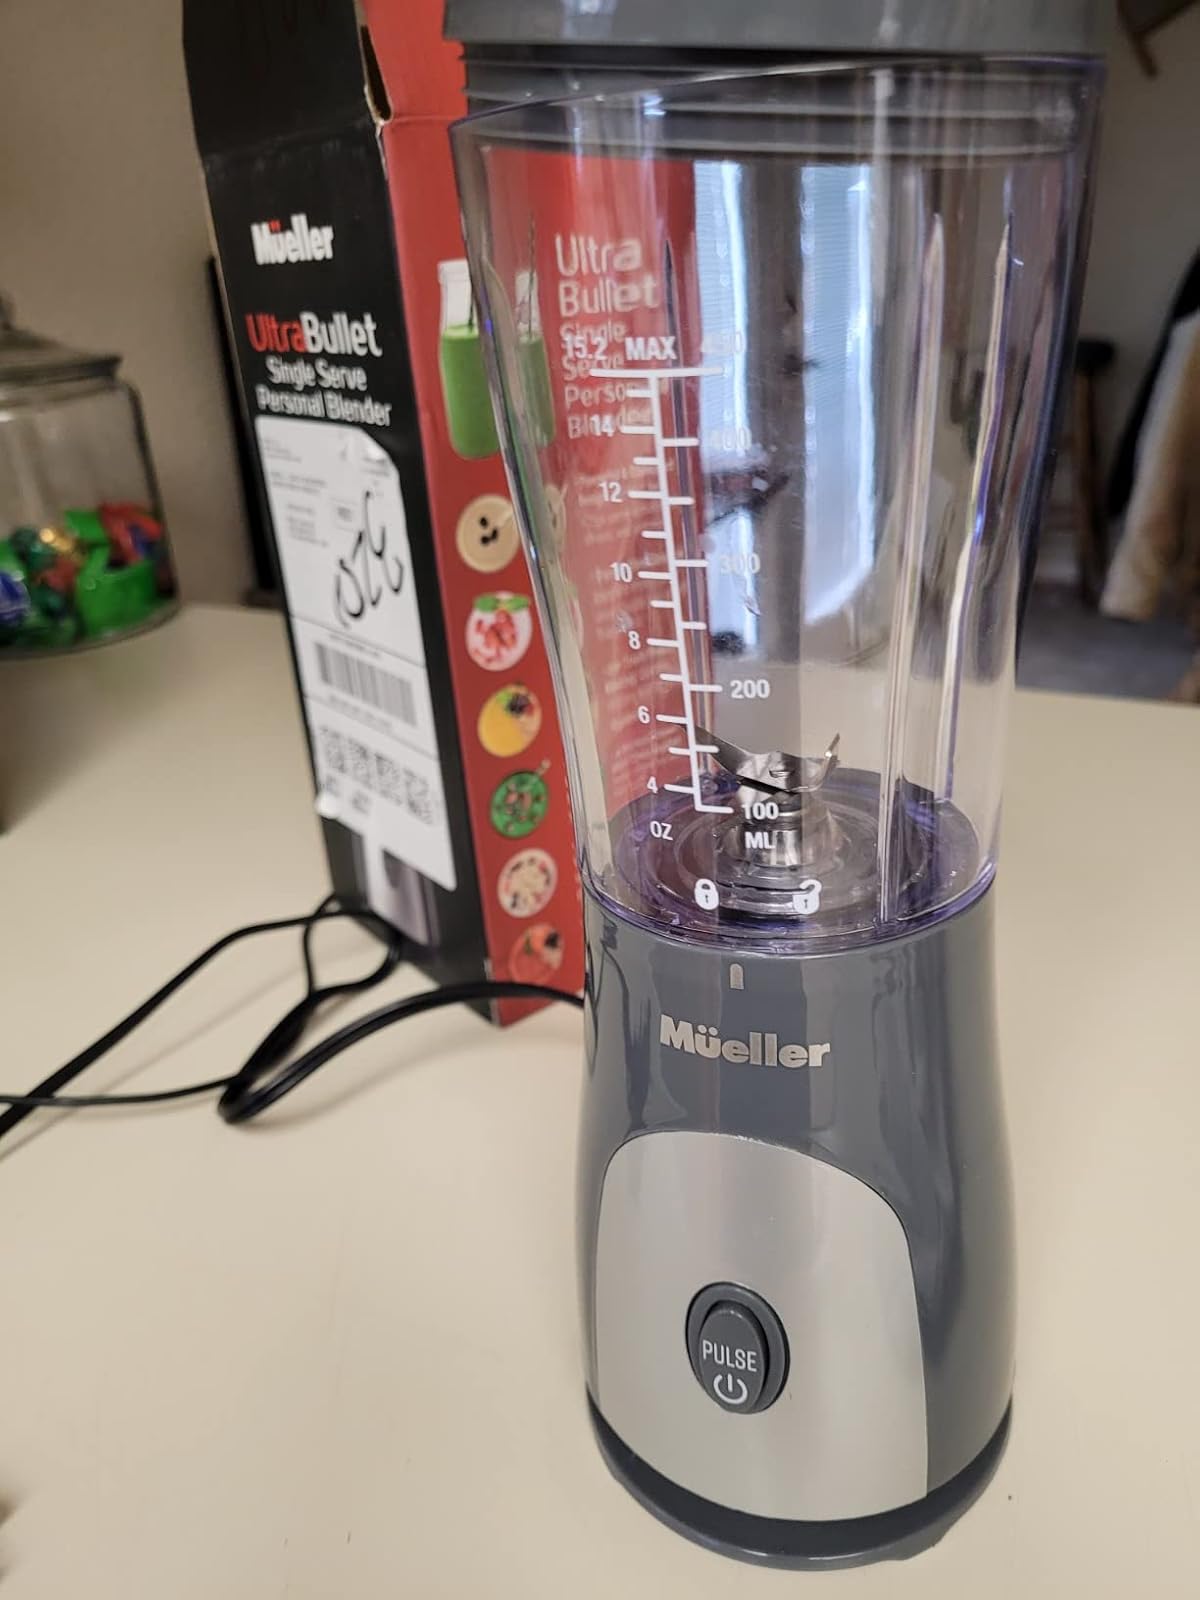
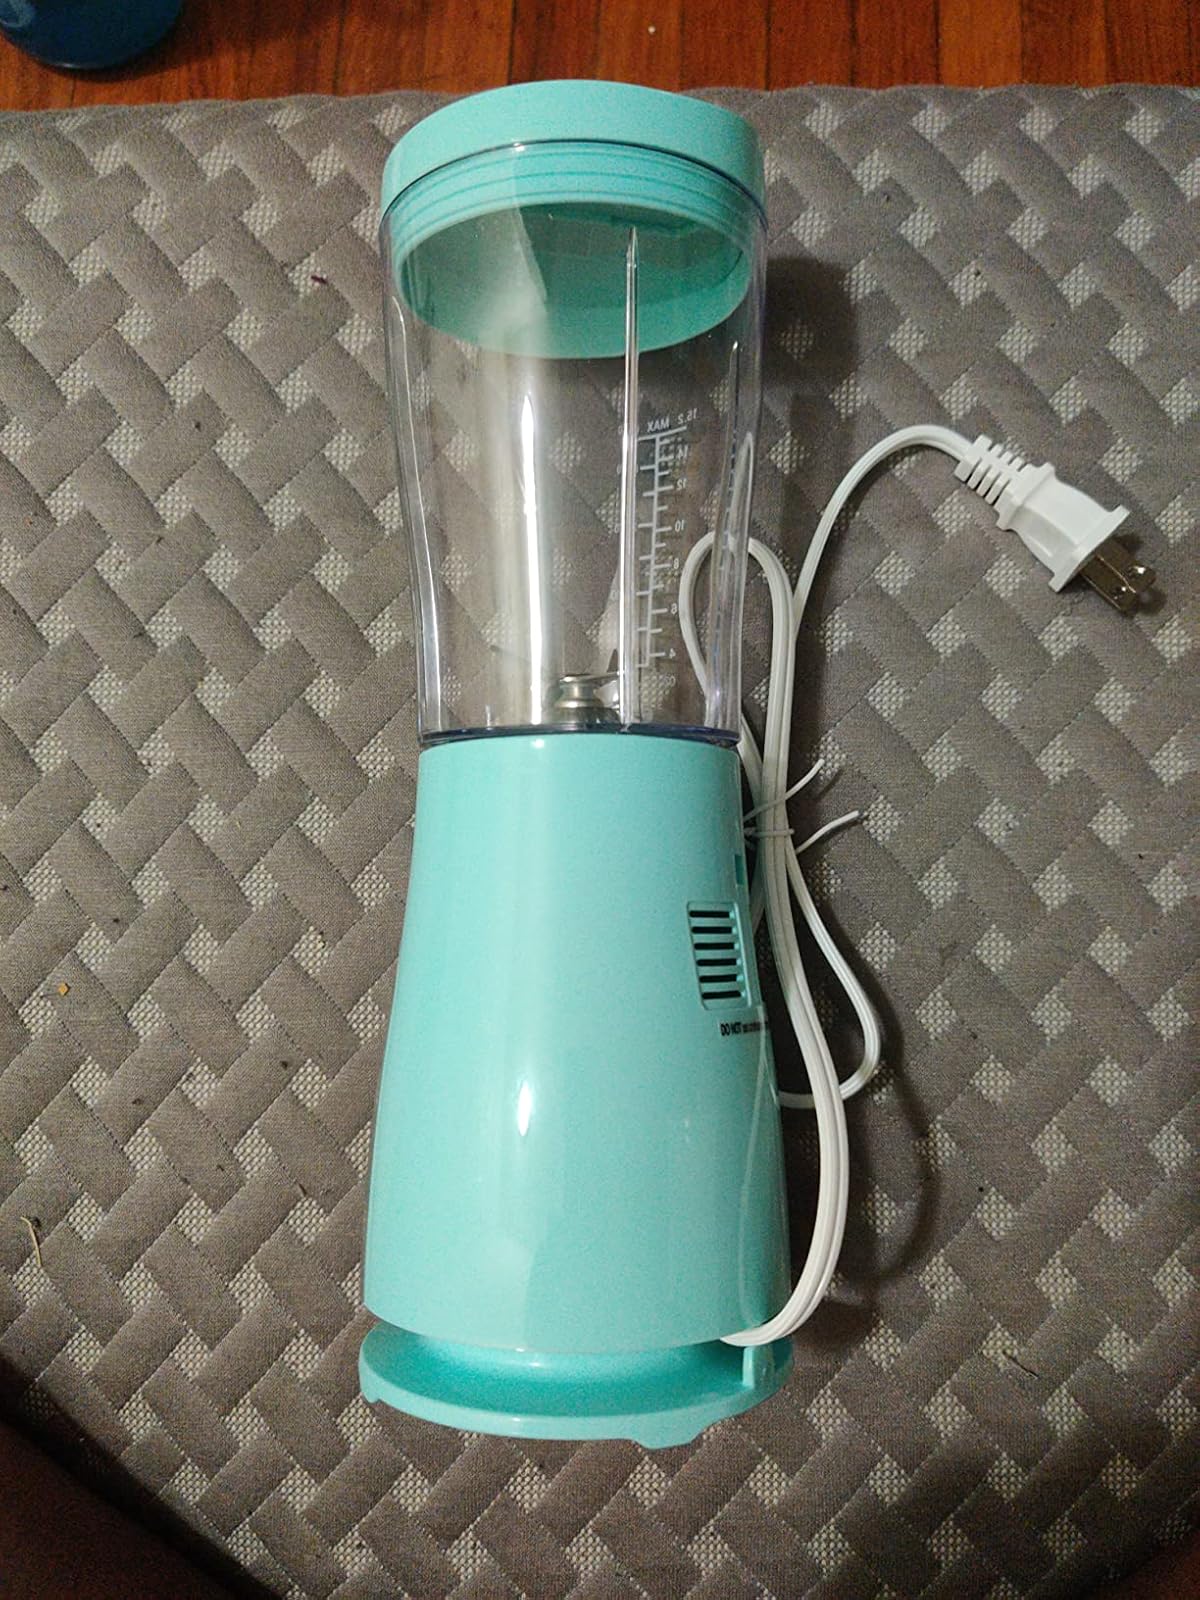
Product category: items_blender
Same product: no